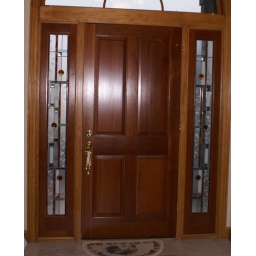
Stained glass overlay installed over clients existing clear glass side lites.